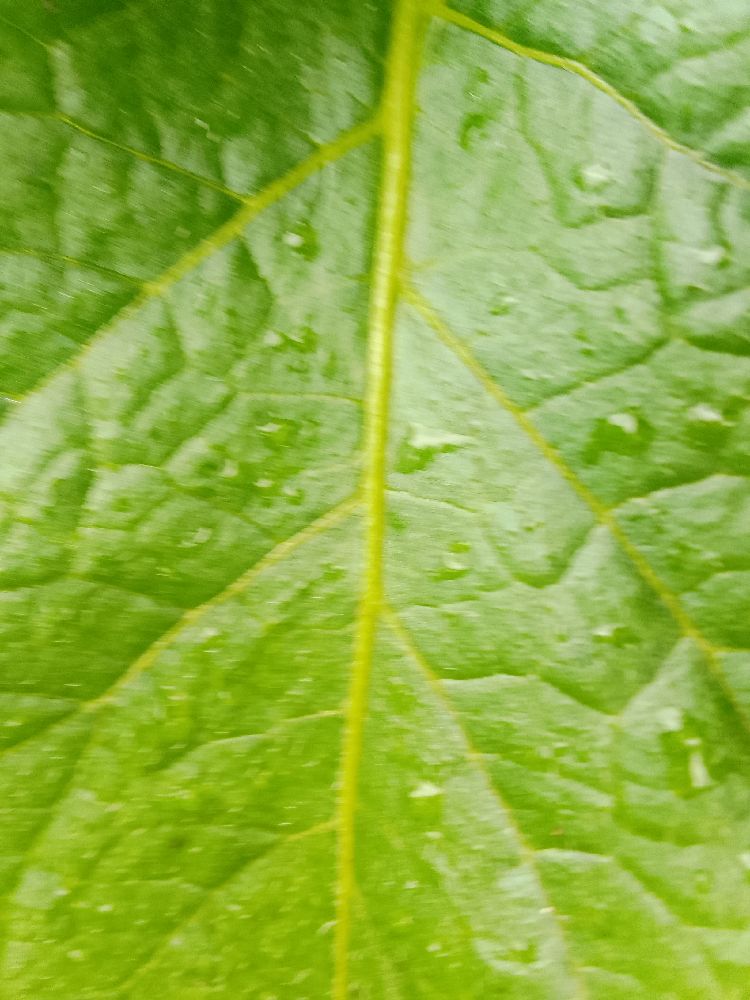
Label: Healthy